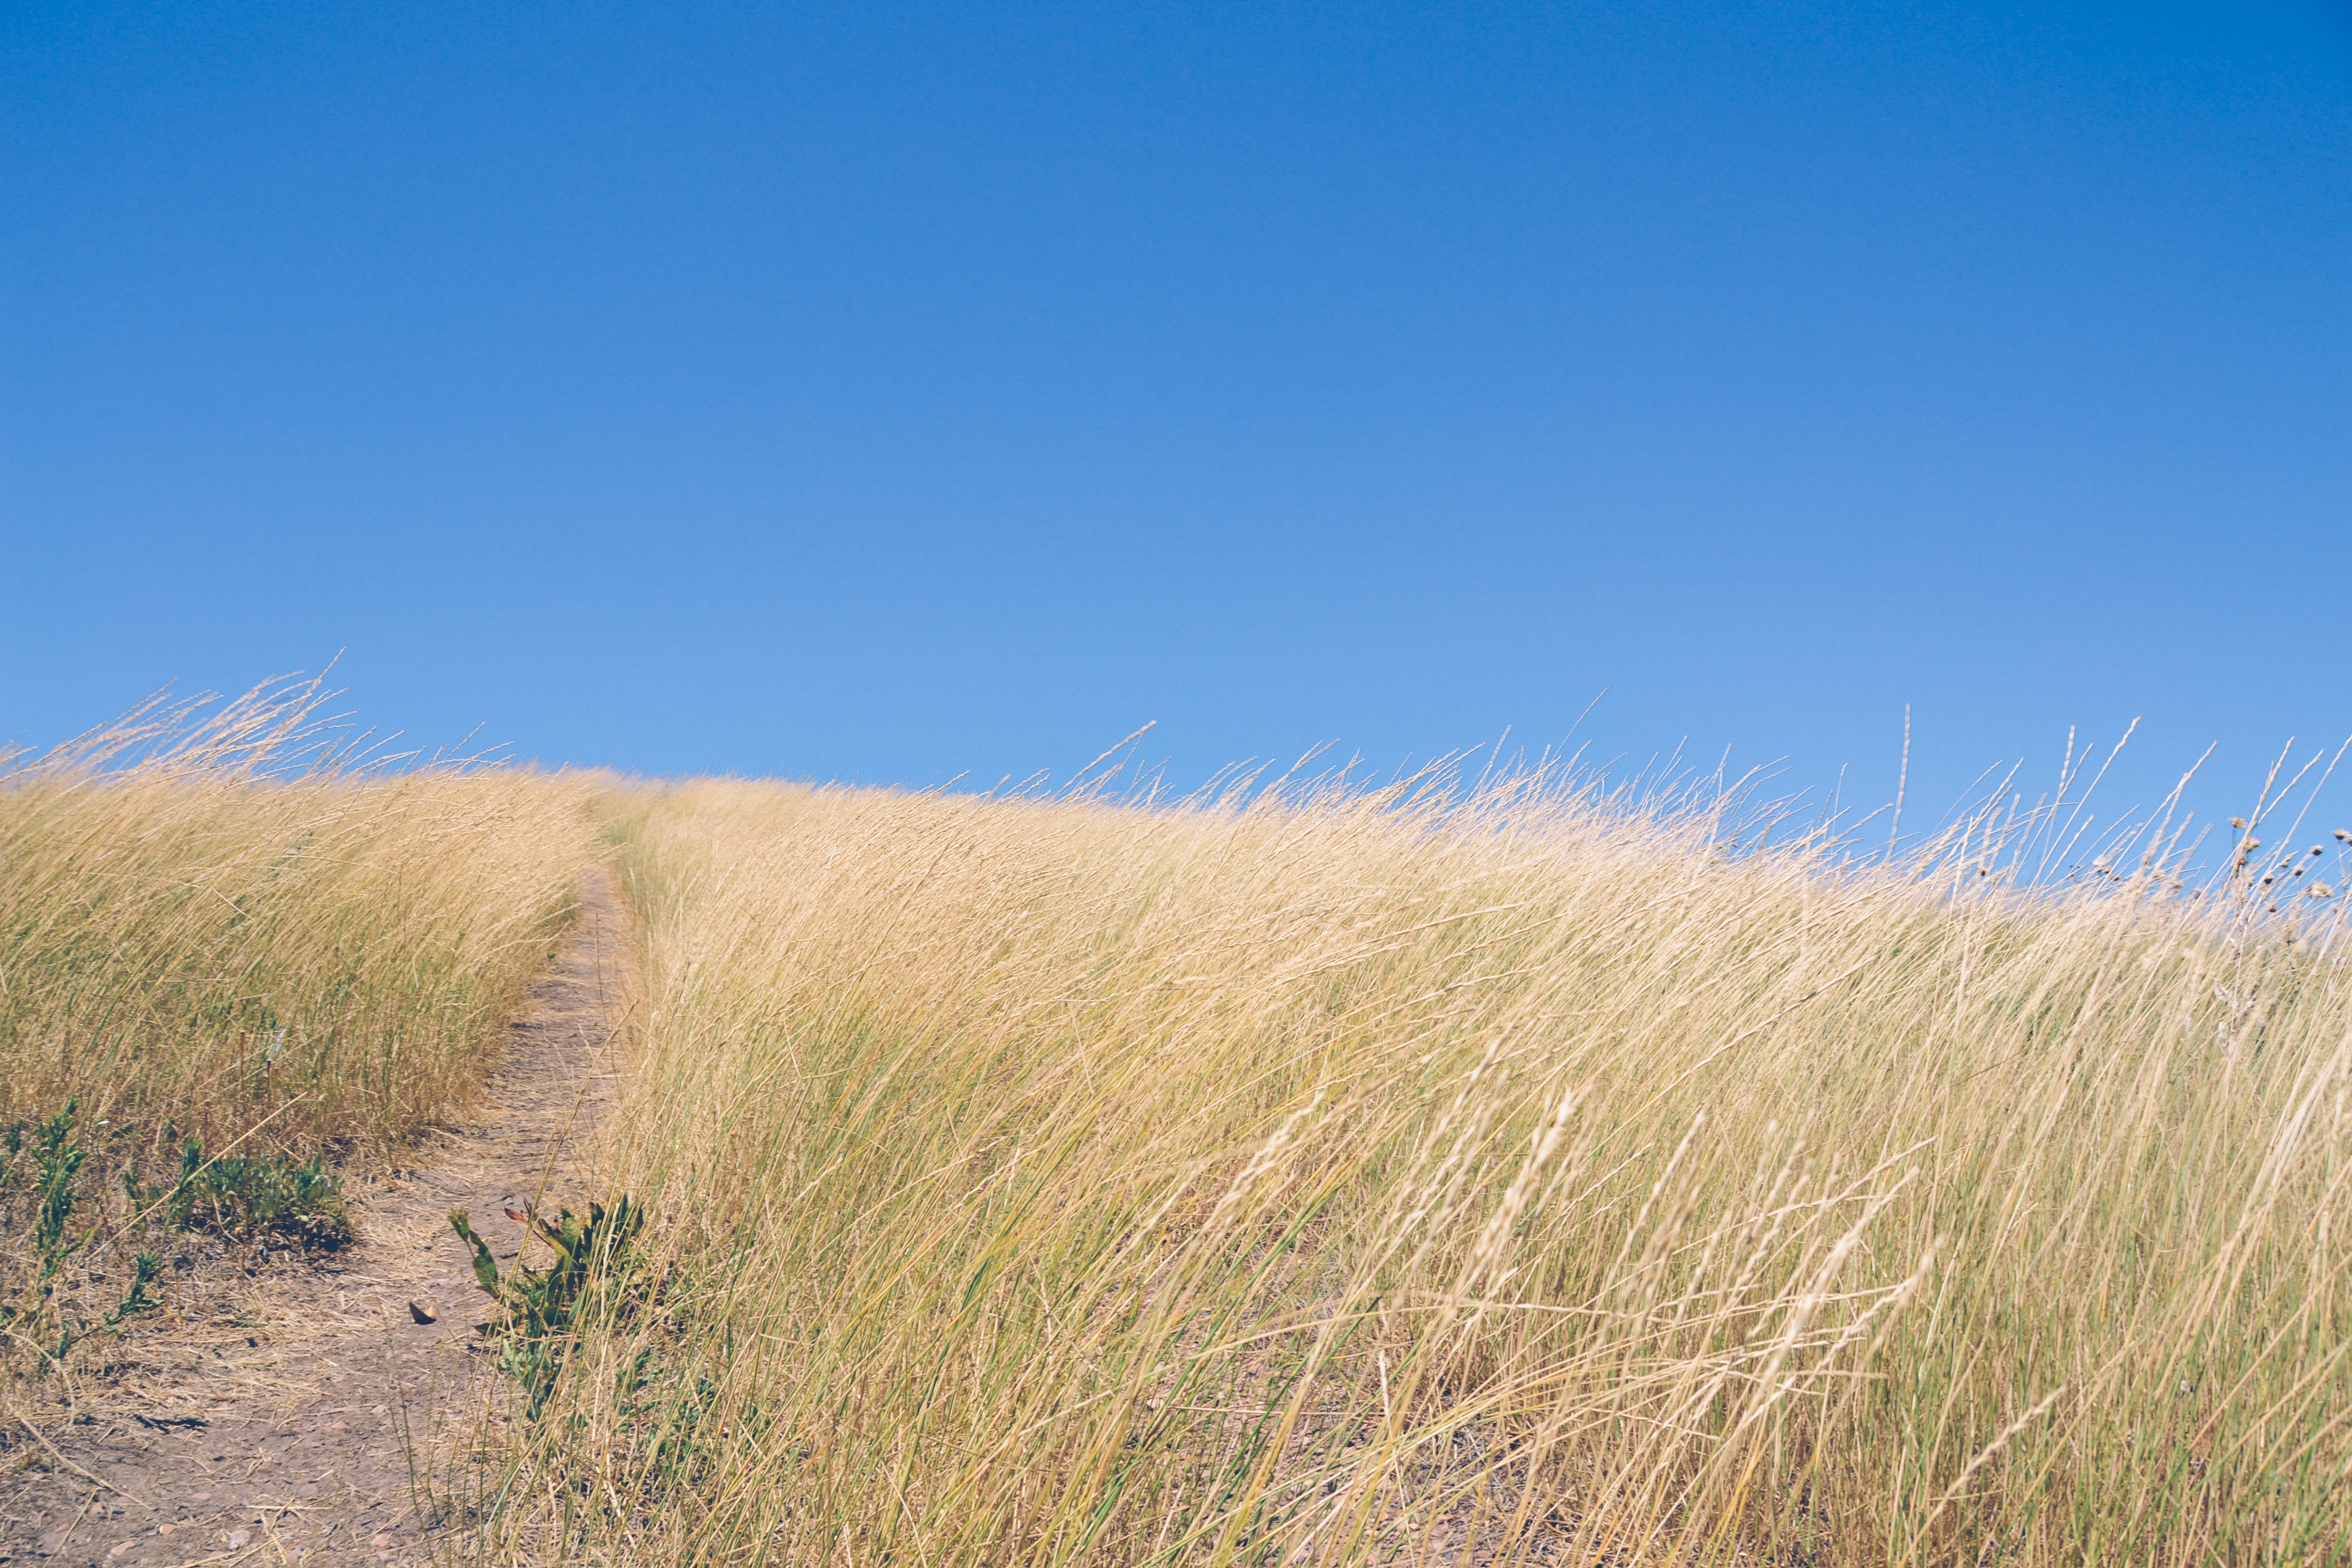
landscape, grass, sand, horizon, marsh, sky, field, meadow, prairie, hill, dune, wind, plain, grassland, badlands, plateau, habitat, ecosystem, steppe, rural area, natural environment, grass family, ecoregion